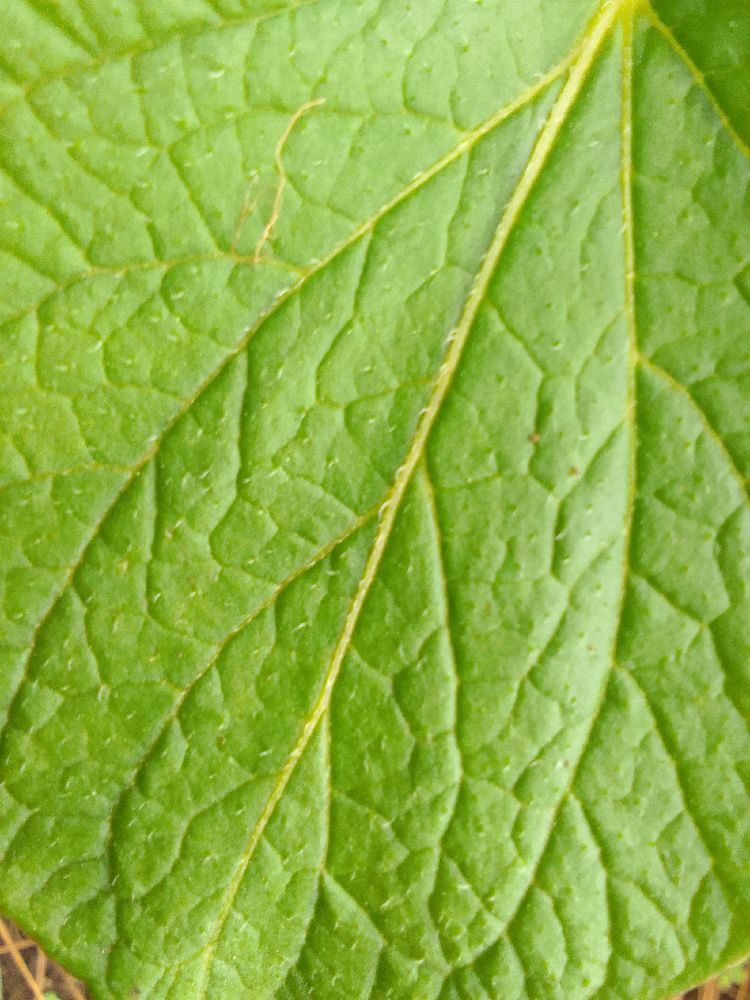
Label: Healthy